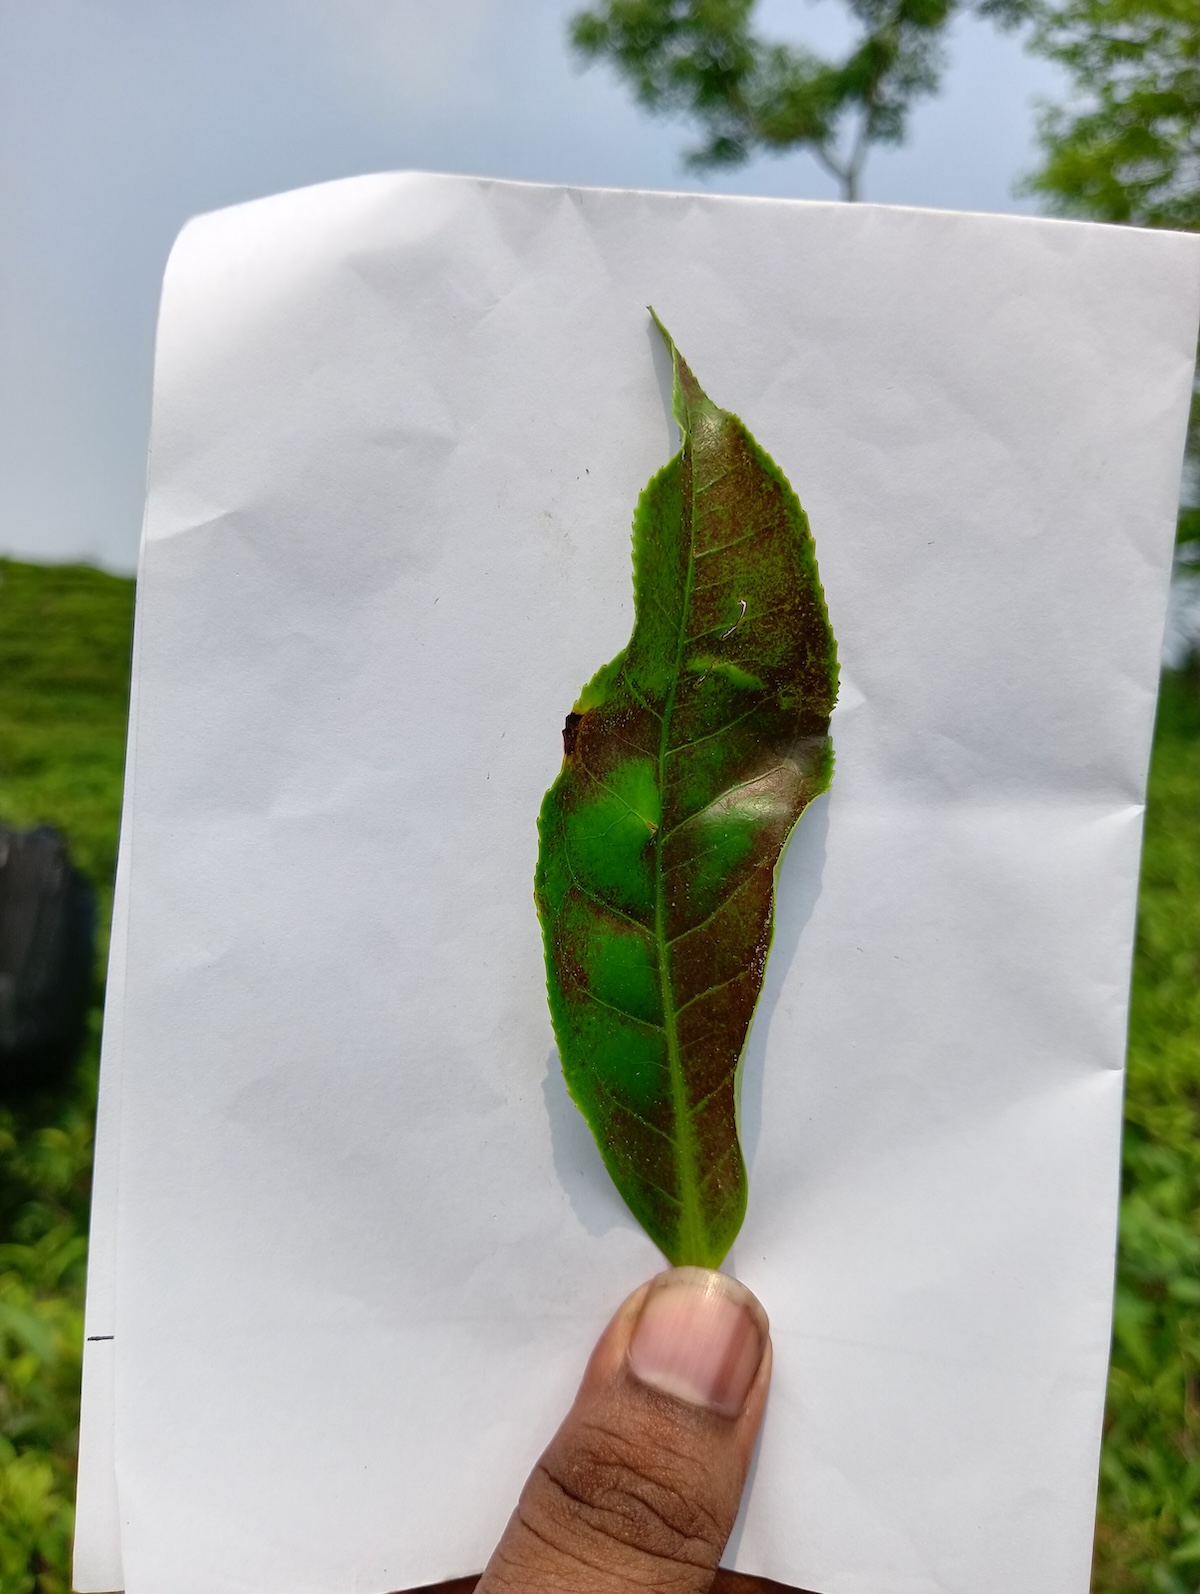
Label: Red spider